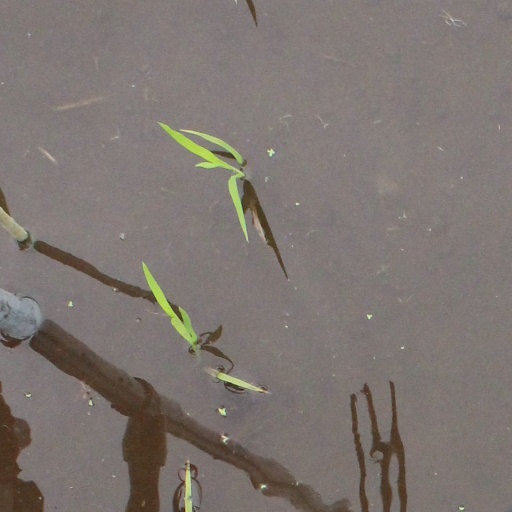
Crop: rice